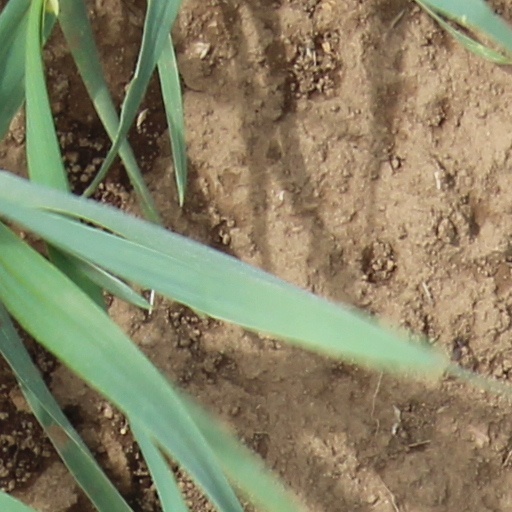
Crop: wheat